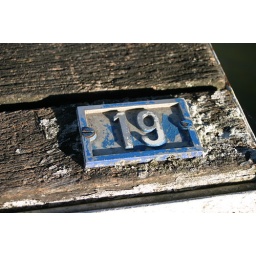
each footbridge to the boat on the banks of River Thielle in Yverdon bear a number just like as the buildings.